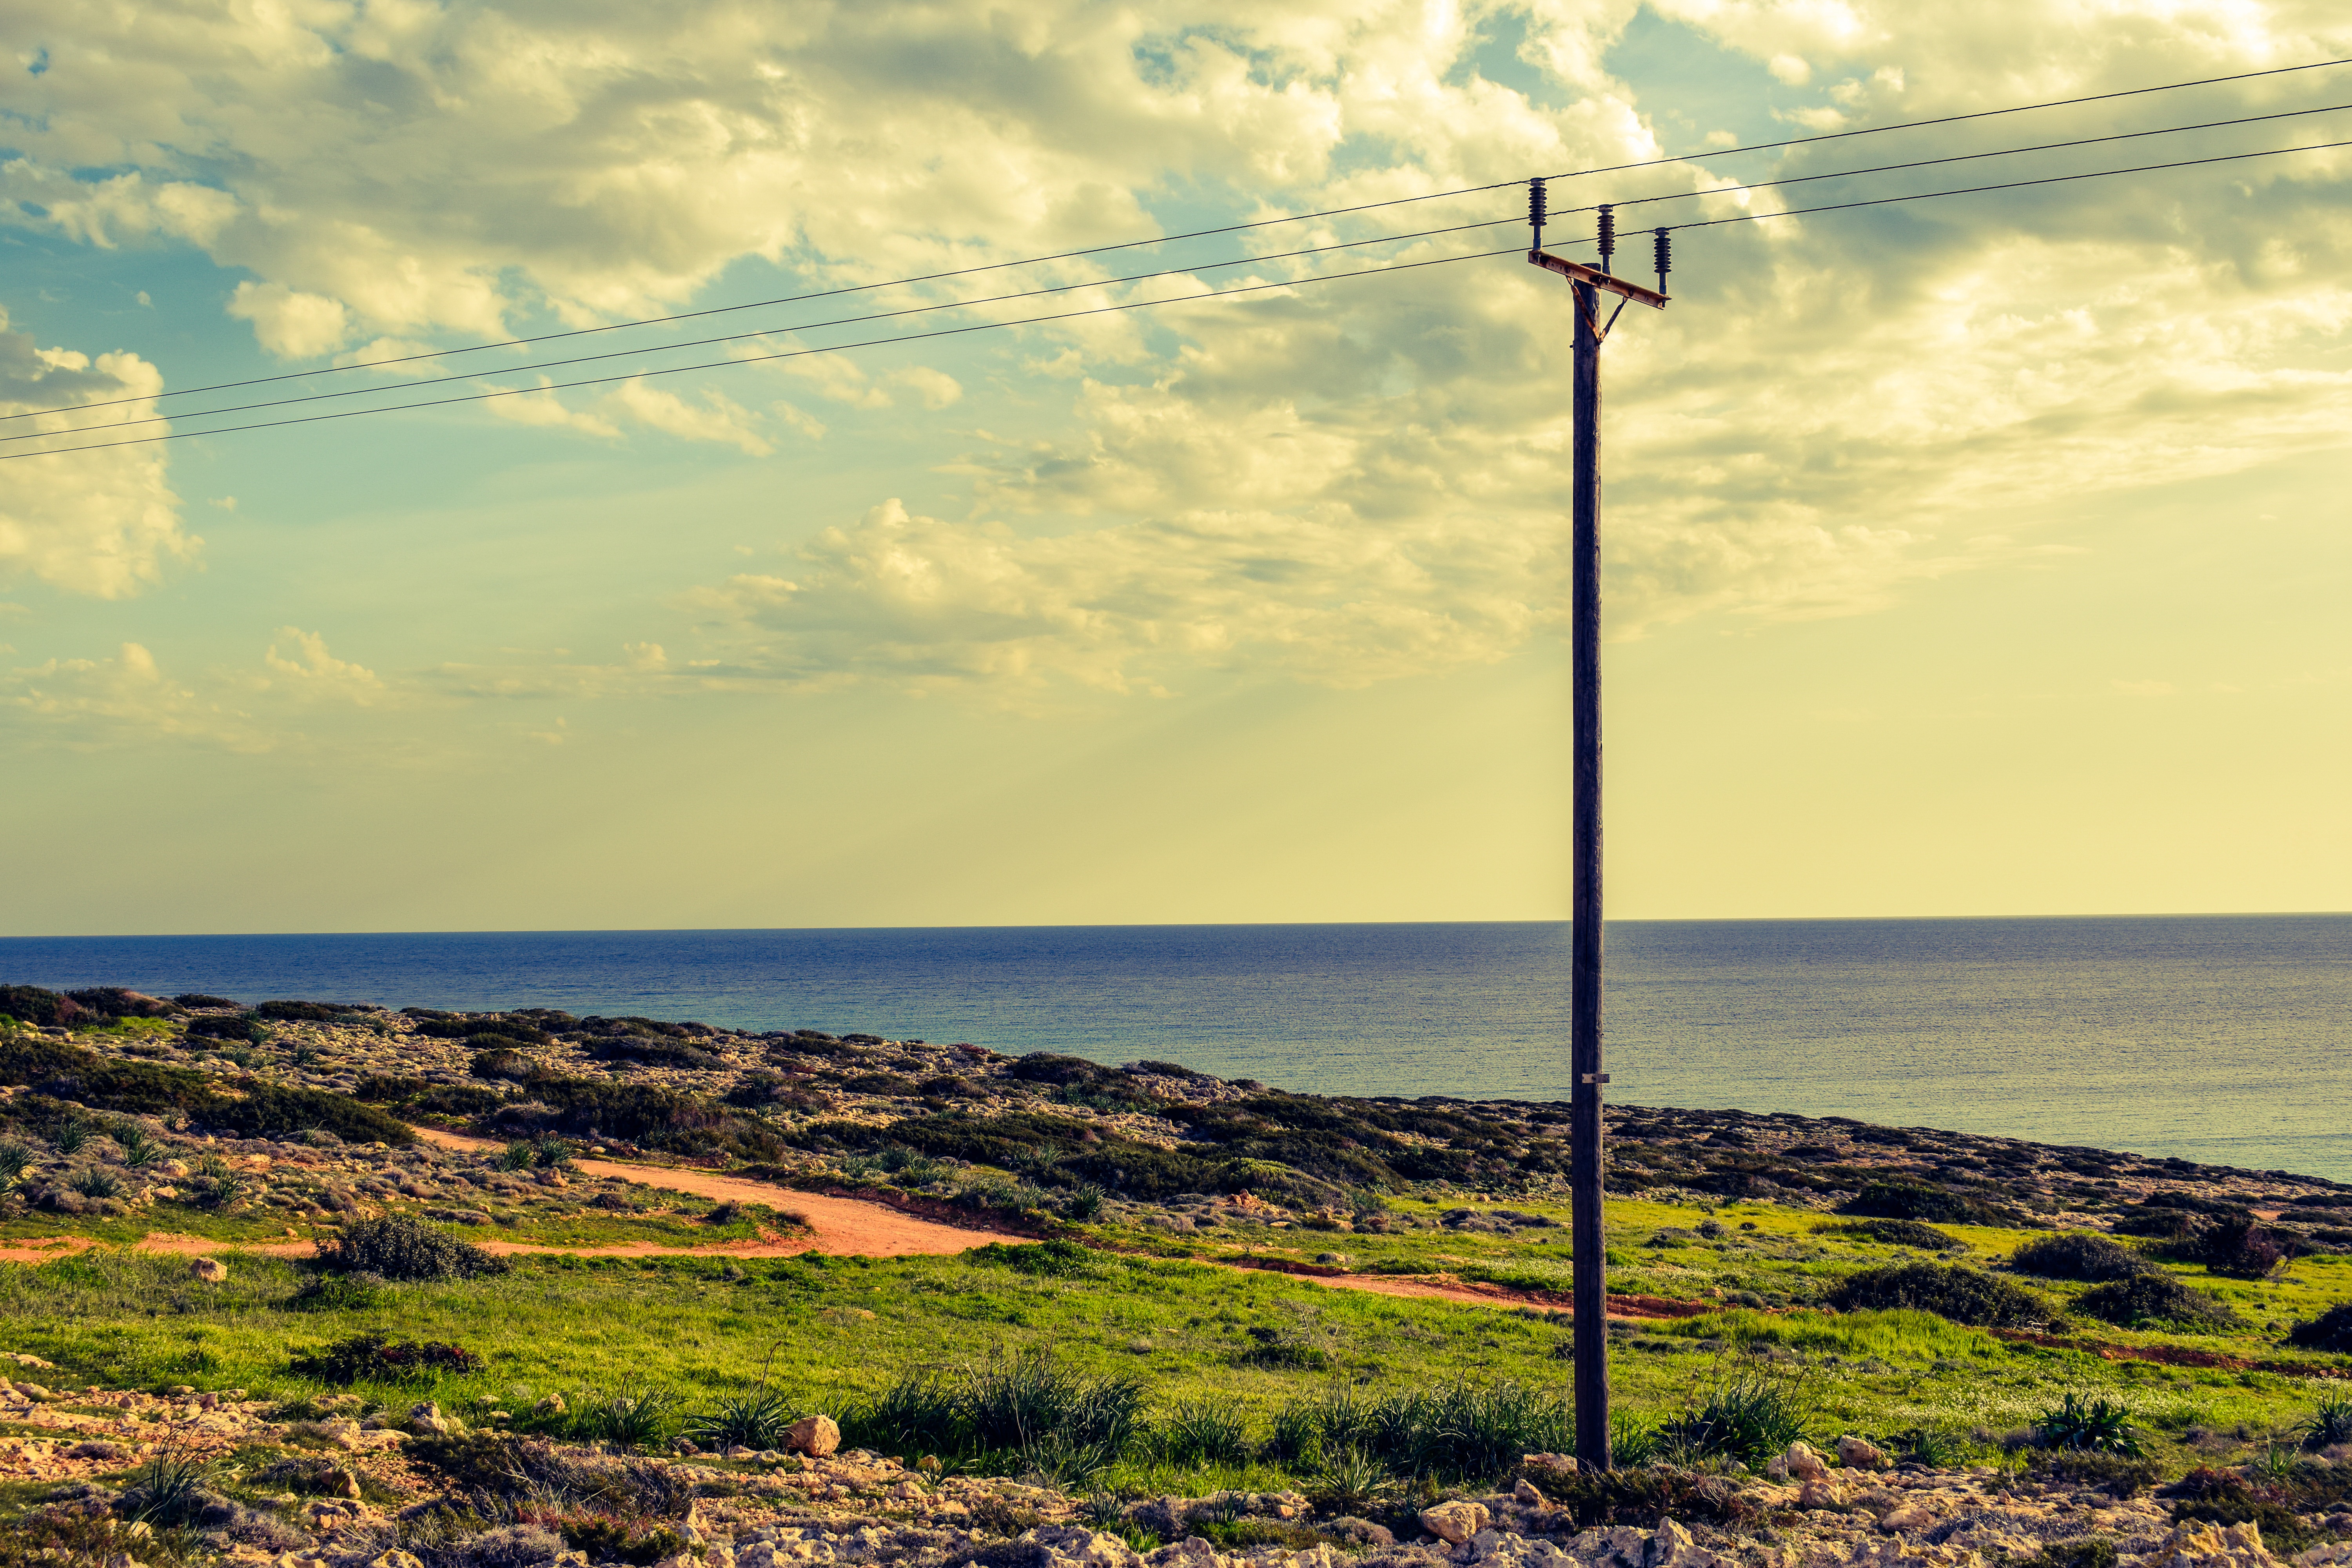
landscape, sea, coast, tree, water, grass, ocean, horizon, cloud, sky, field, shore, wind, cable, wire, pole, evening, line, calm, telephone, communication, energy, connect, telecommunication, meteorological phenomenon